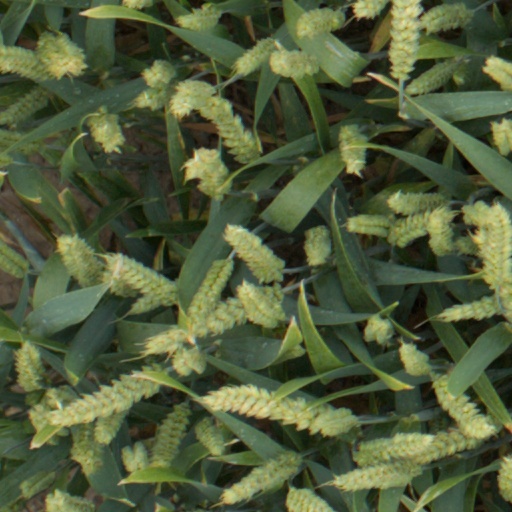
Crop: wheat